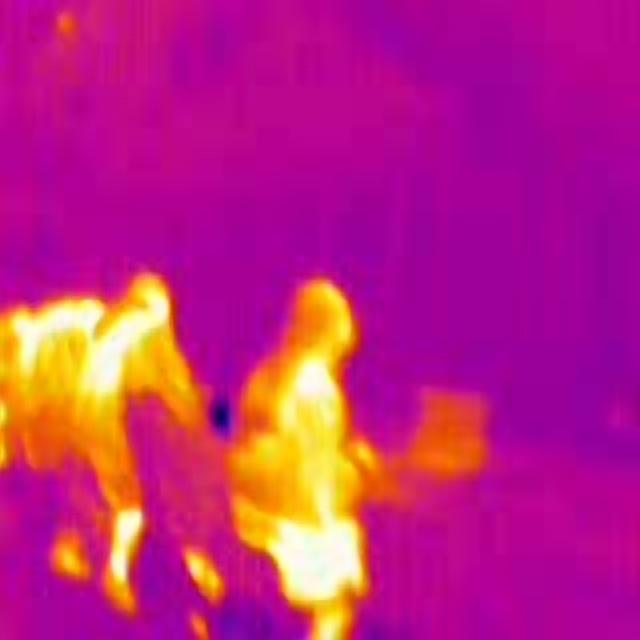
Detected objects:
label: person
label: person
label: person